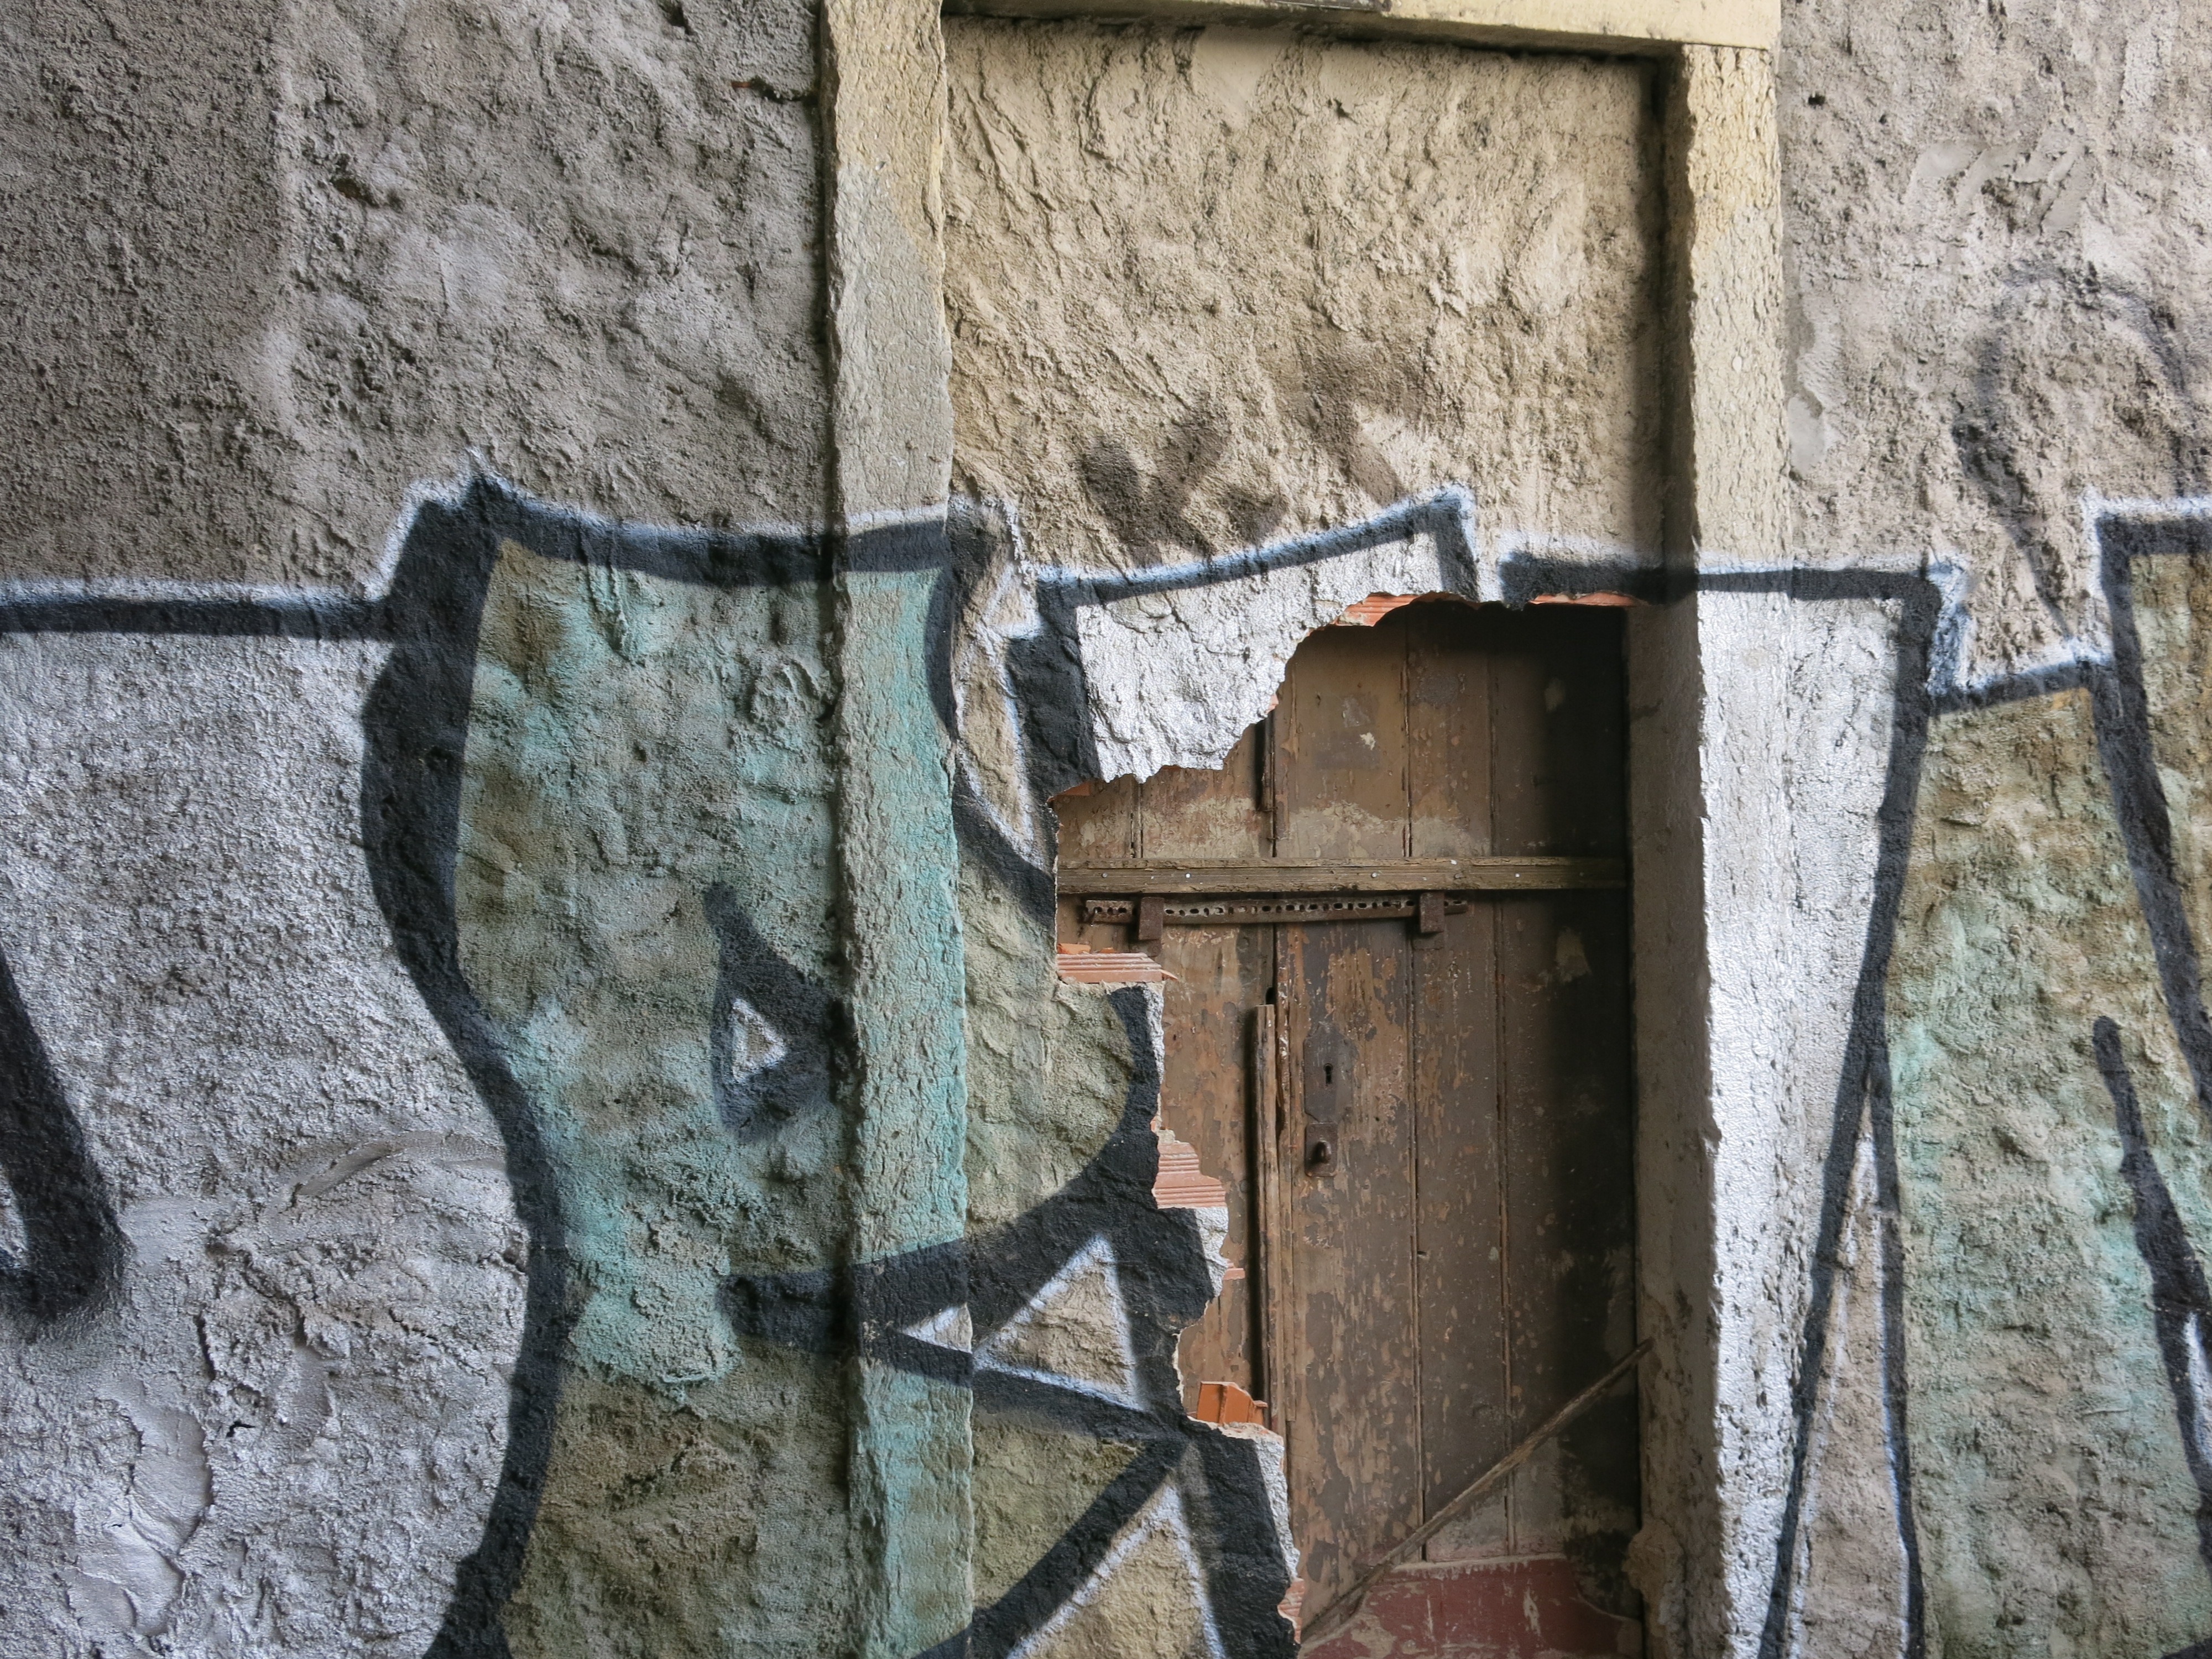
wood, road, street, window, alley, wall, blue, graffiti, door, art, infrastructure, hidden, secret, masonry, urban area, ancient history